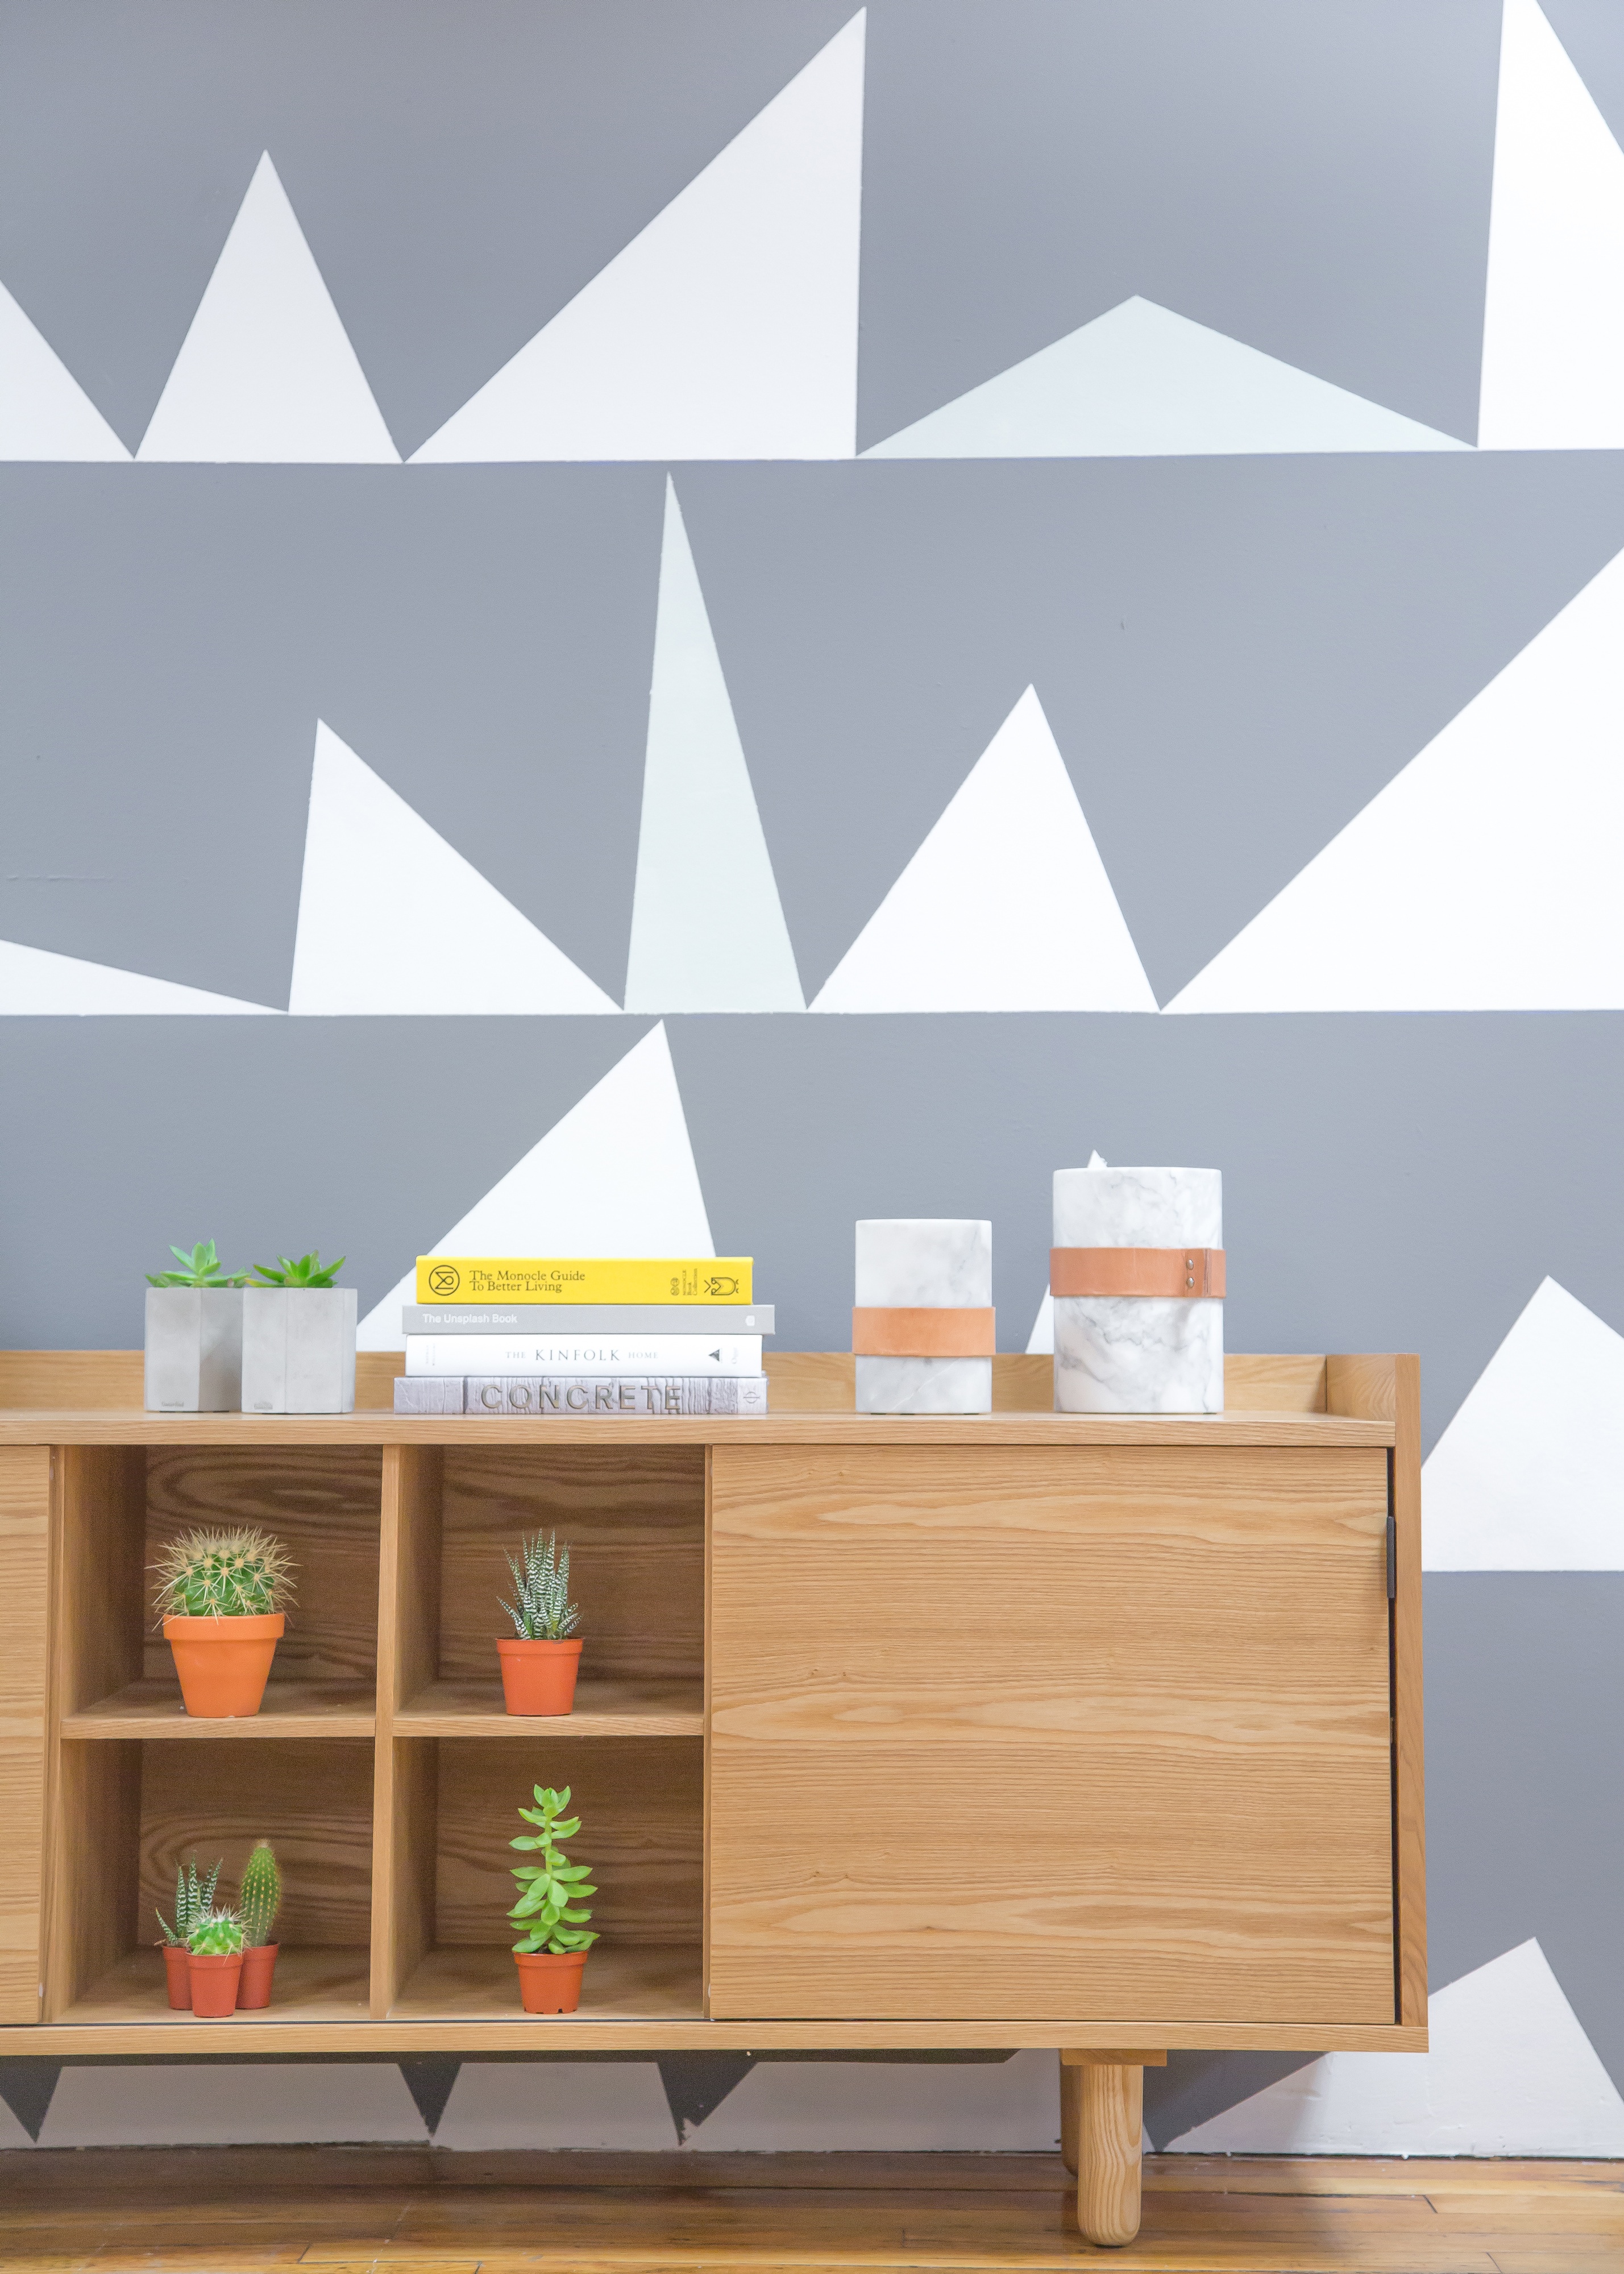
table, book, wood, interior, shelf, furniture, interior design, illustration, wallpaper, shape